History of Pulicat

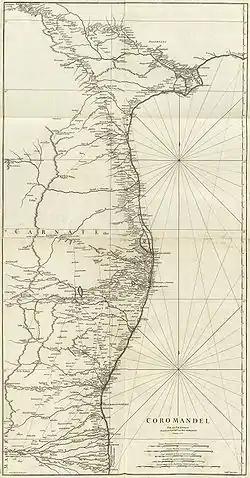
Coromandel coast showing Paliacate and the Buckingham Canal in 1753

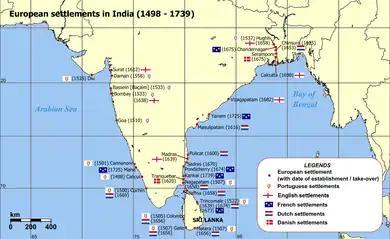
Dutch settlements shown at Masulipatnam, Pulicat, Negapatnam and Cochin

From 1616 to 1690, Pulicat was the official headquarters of Dutch Coromandel.